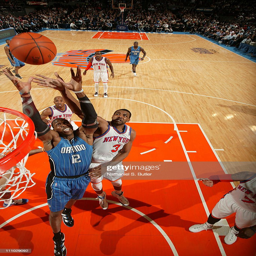
# rebounds against # during a game .